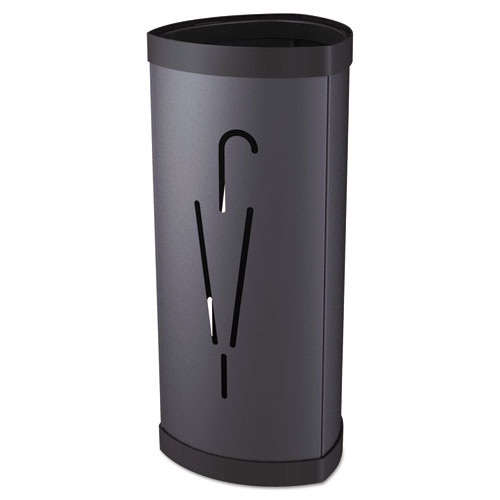
ESABAPMTRIA2N - Triangular Umbrella Stand, 10 1-4w X 10 1-4d X 23 2-3h, Black
Triangular umbrella stand offers a large capacity, holds up to twelve umbrellas. Clever umbrella cut-out design on the sides provide excellent ventilation and speeds up drying time. Equipped with a water retainer. Three interior hooks to hang pocket umbrellas. No tools required for assembly. Mounting: Stand Alone Width: 10 1/4" Depth: 10 1/4" Height: 23 2/3". Unit of Measure : Each
Brand: Alba™
Category: Home & Garden > Household Supplies > Storage & Organization > Storage Hooks & Racks > Umbrella Stands & Racks